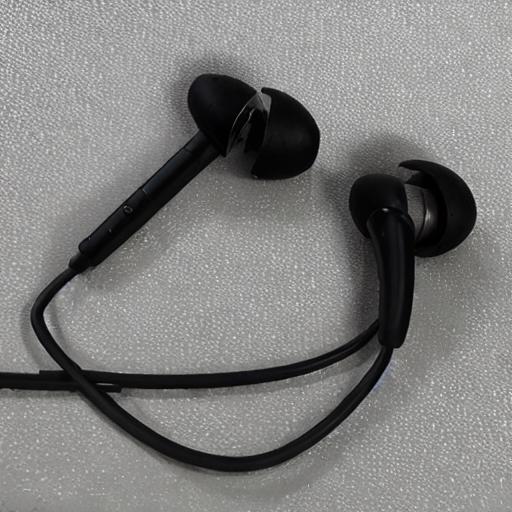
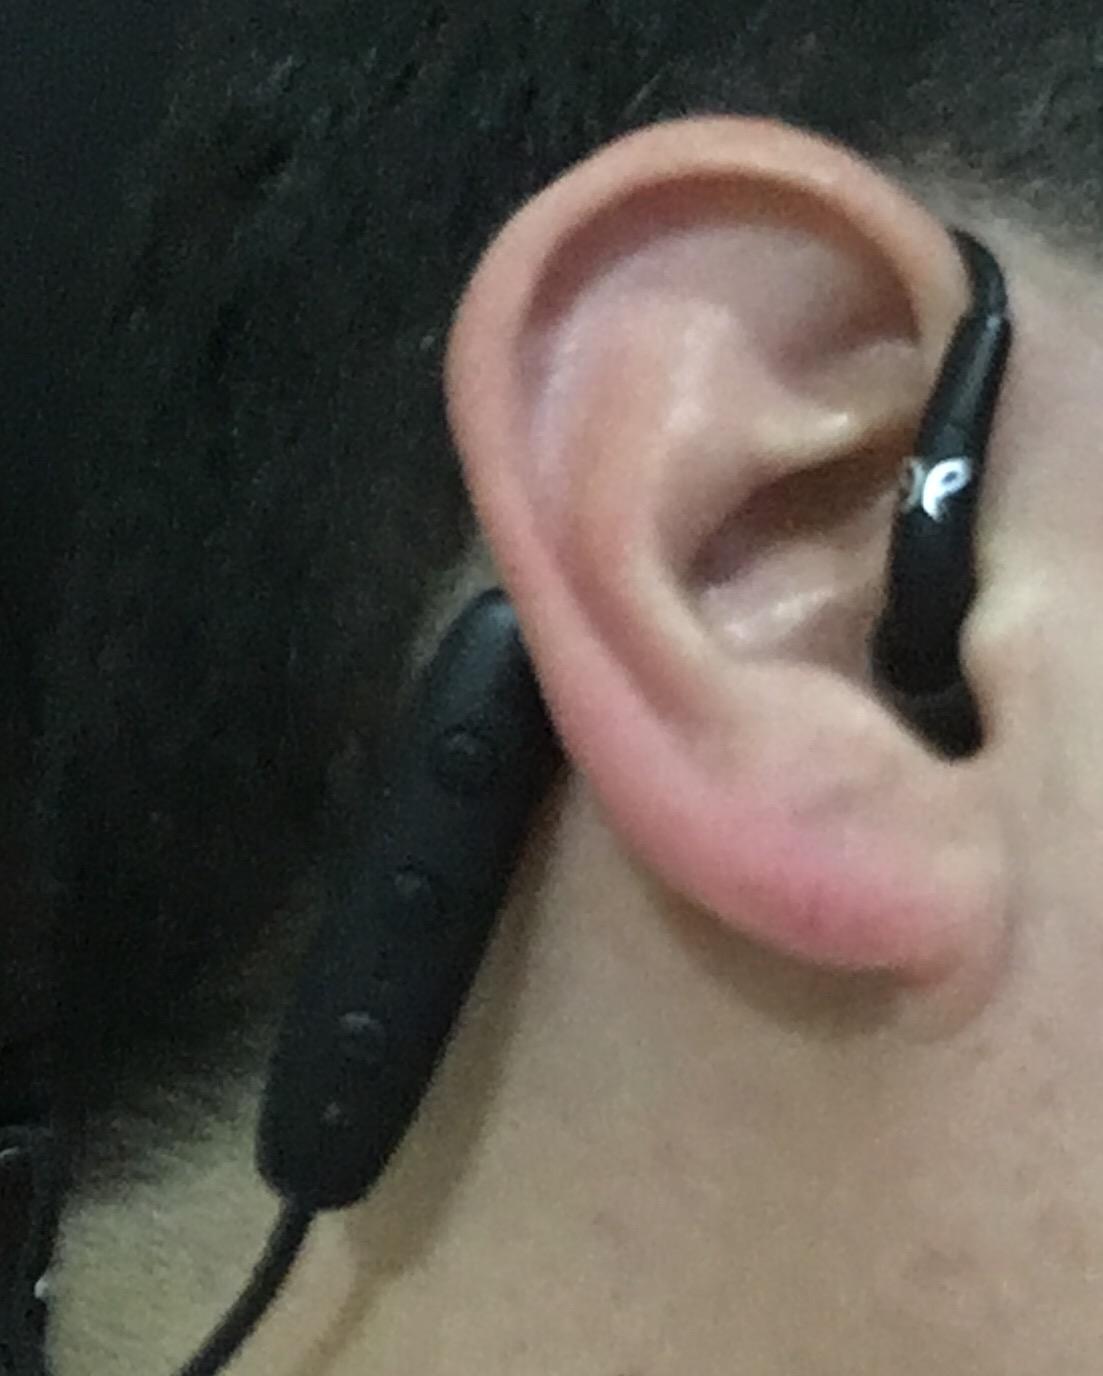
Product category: headphones
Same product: no